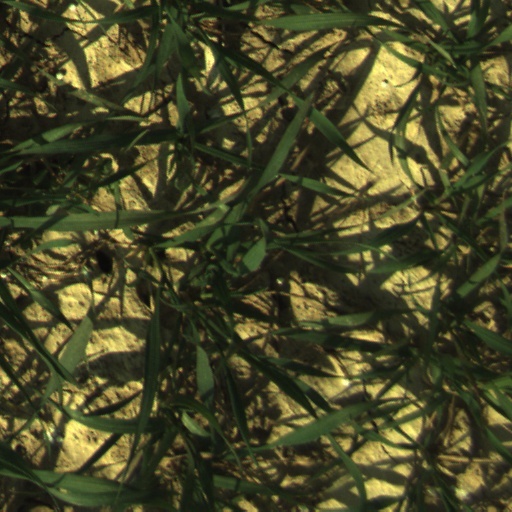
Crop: wheat